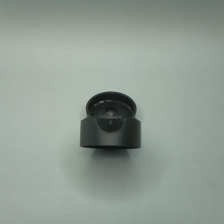
Color: black
Cap type: flip-top cap